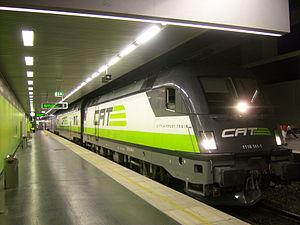
Le City Airport Train est une liaison rail aéroport qui relie le centre de la capitale autrichienne, Vienne, à son aéroport international, Vienne-Schwechat.